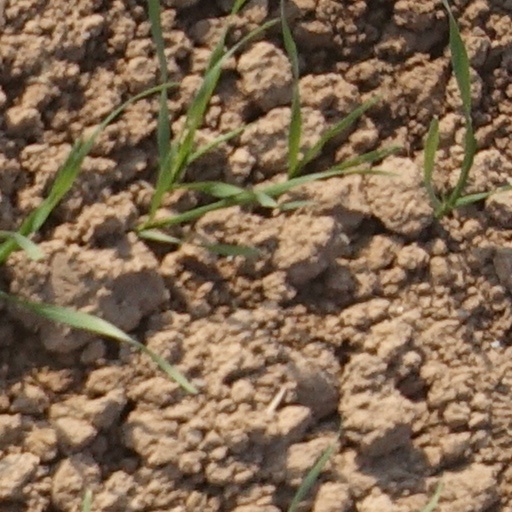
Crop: wheat